ARM big.LITTLE

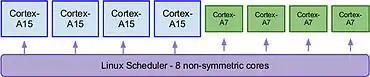
Big.Little heterogeneous multi-processing

The most powerful use model of big.LITTLE architecture is heterogeneous multi-processing (HMP), which enables the use of all physical cores at the same time. Threads with high priority or computational intensity can in this case be allocated to the "big" cores while threads with less priority or less computational intensity, such as background tasks, can be performed by the "LITTLE" cores.